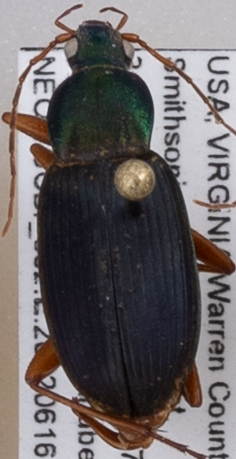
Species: Chlaenius aestivus
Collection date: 2022-06-16
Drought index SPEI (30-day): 0.54
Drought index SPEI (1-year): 0.512
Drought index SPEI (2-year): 0.71